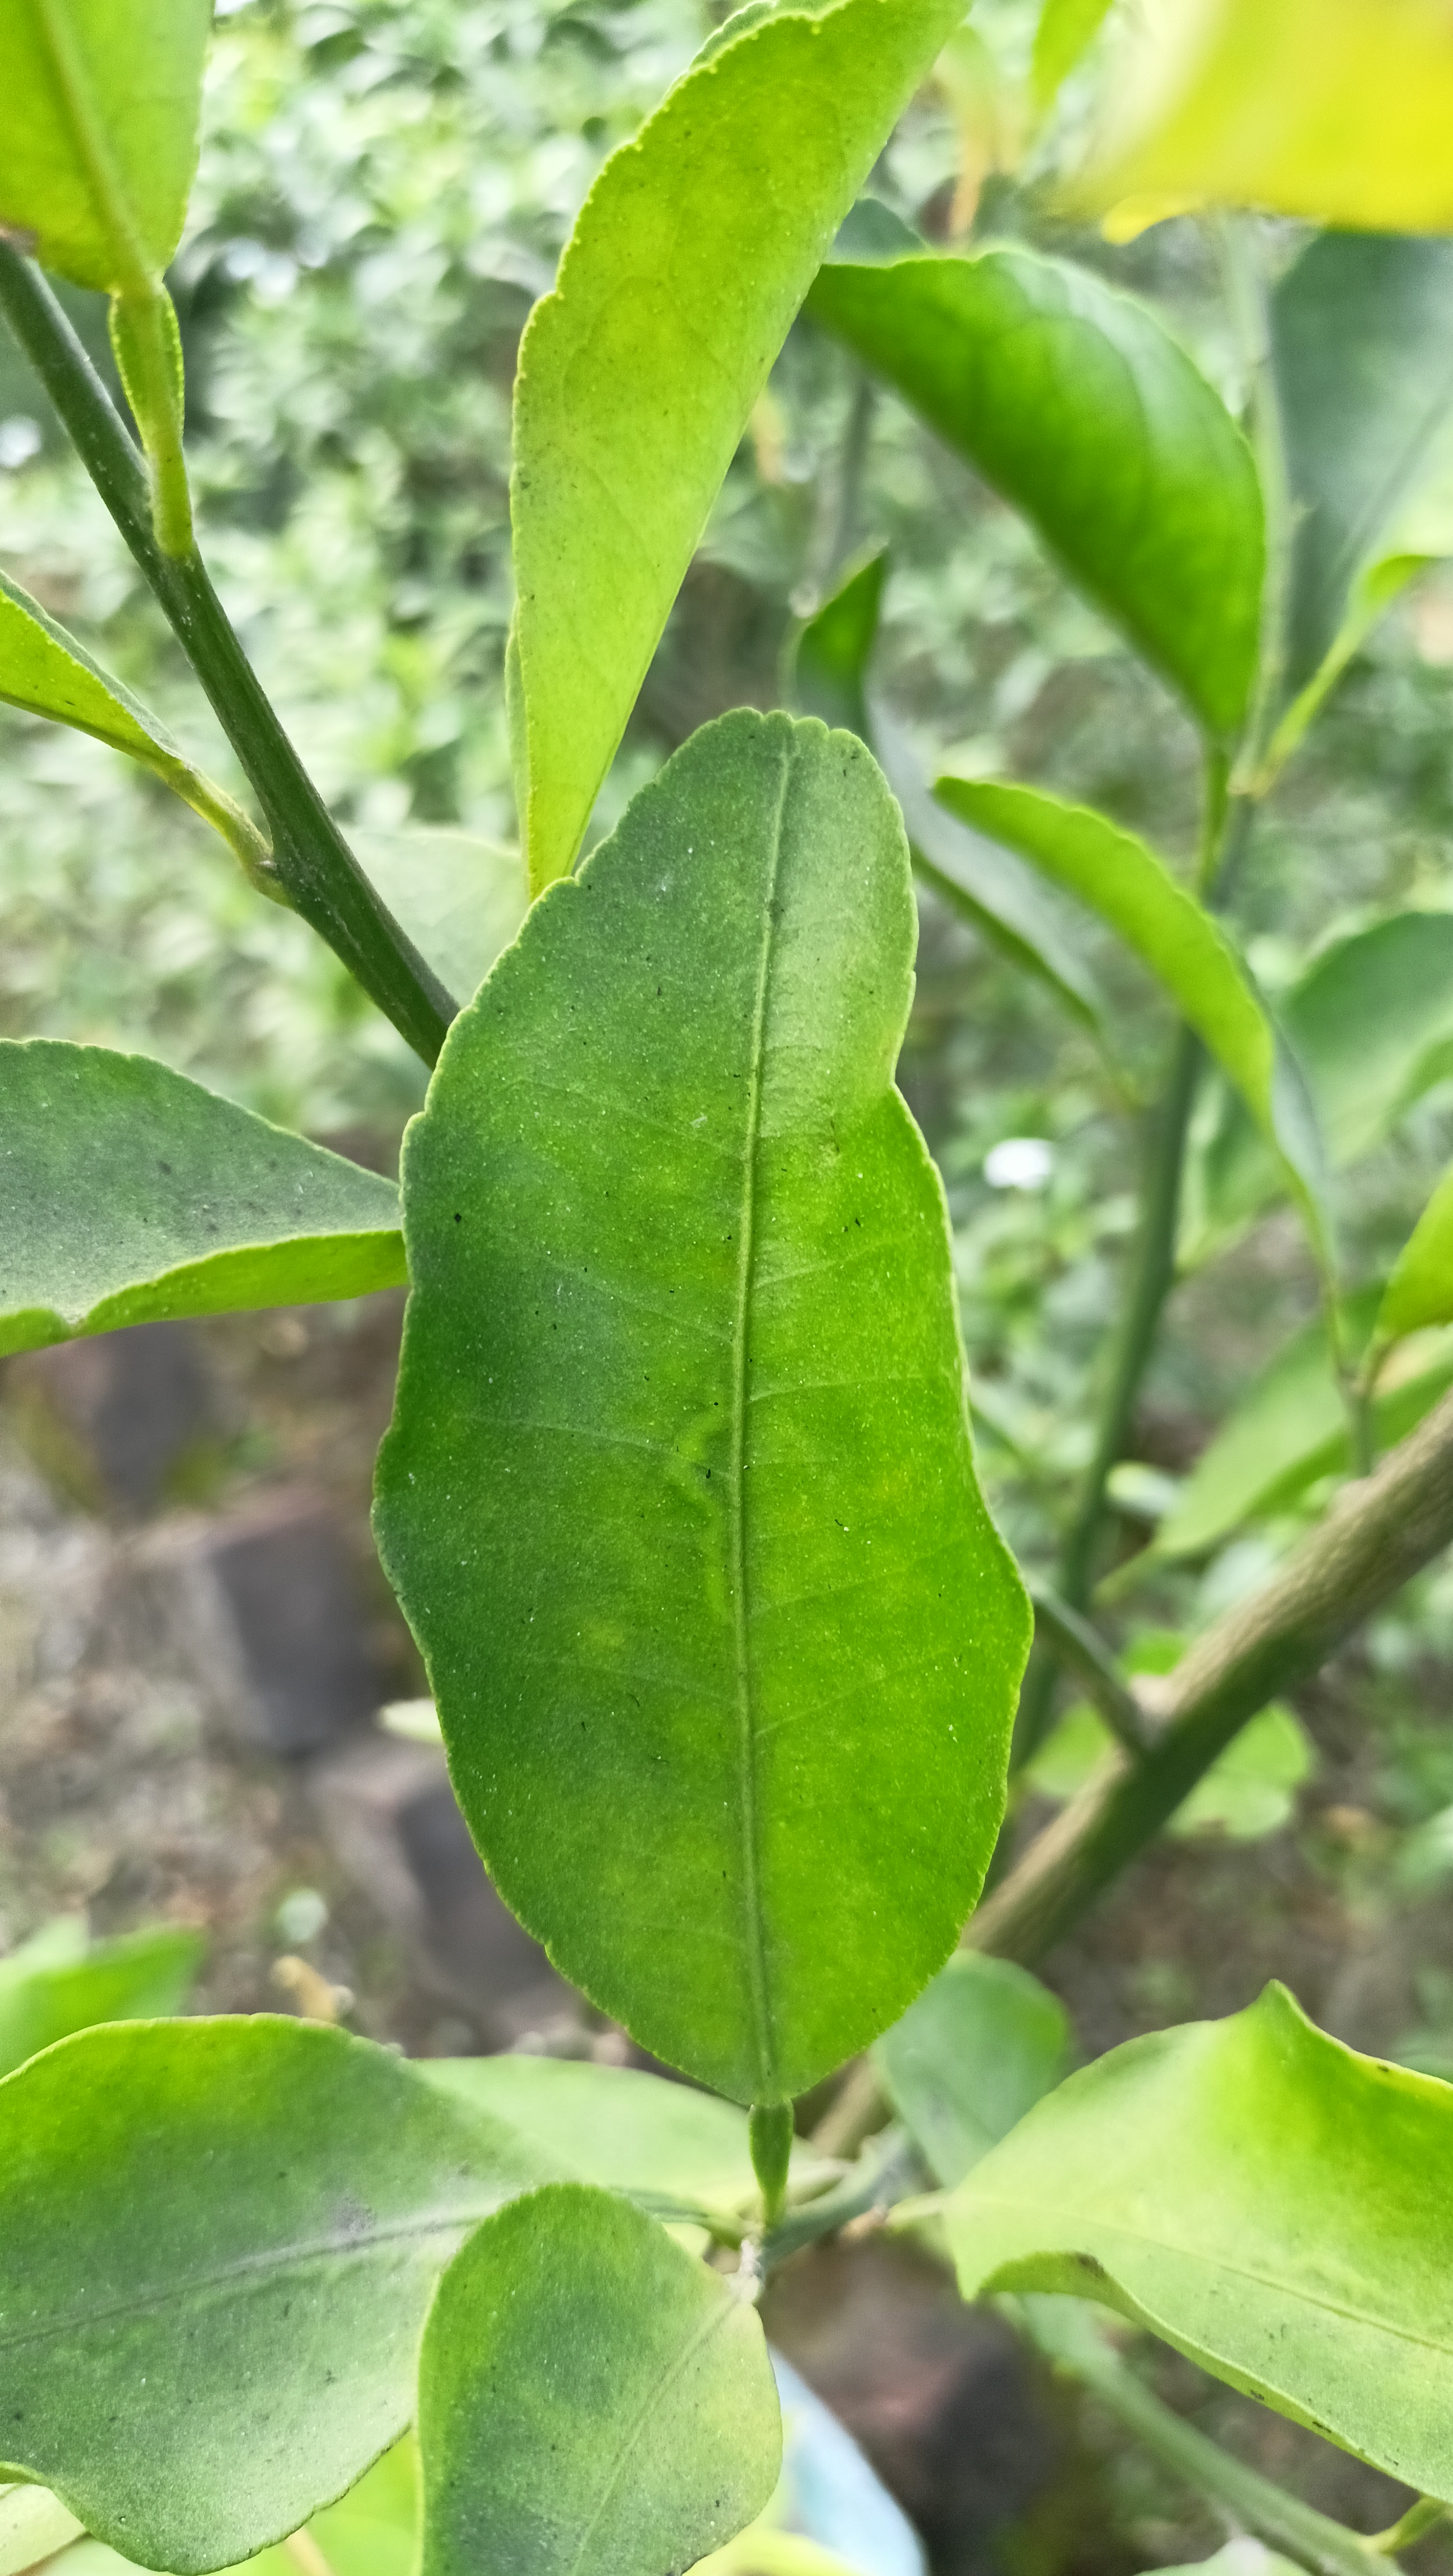
Mandarin leaf variety: Darjeling